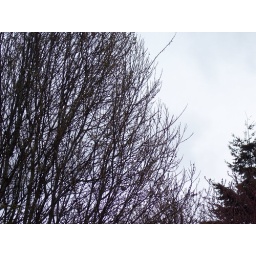
A bird in the tree. What I see out the window: This window is in Greenwood, Seattle March 14th. 2008